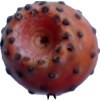
Label: cactus_fruit_red